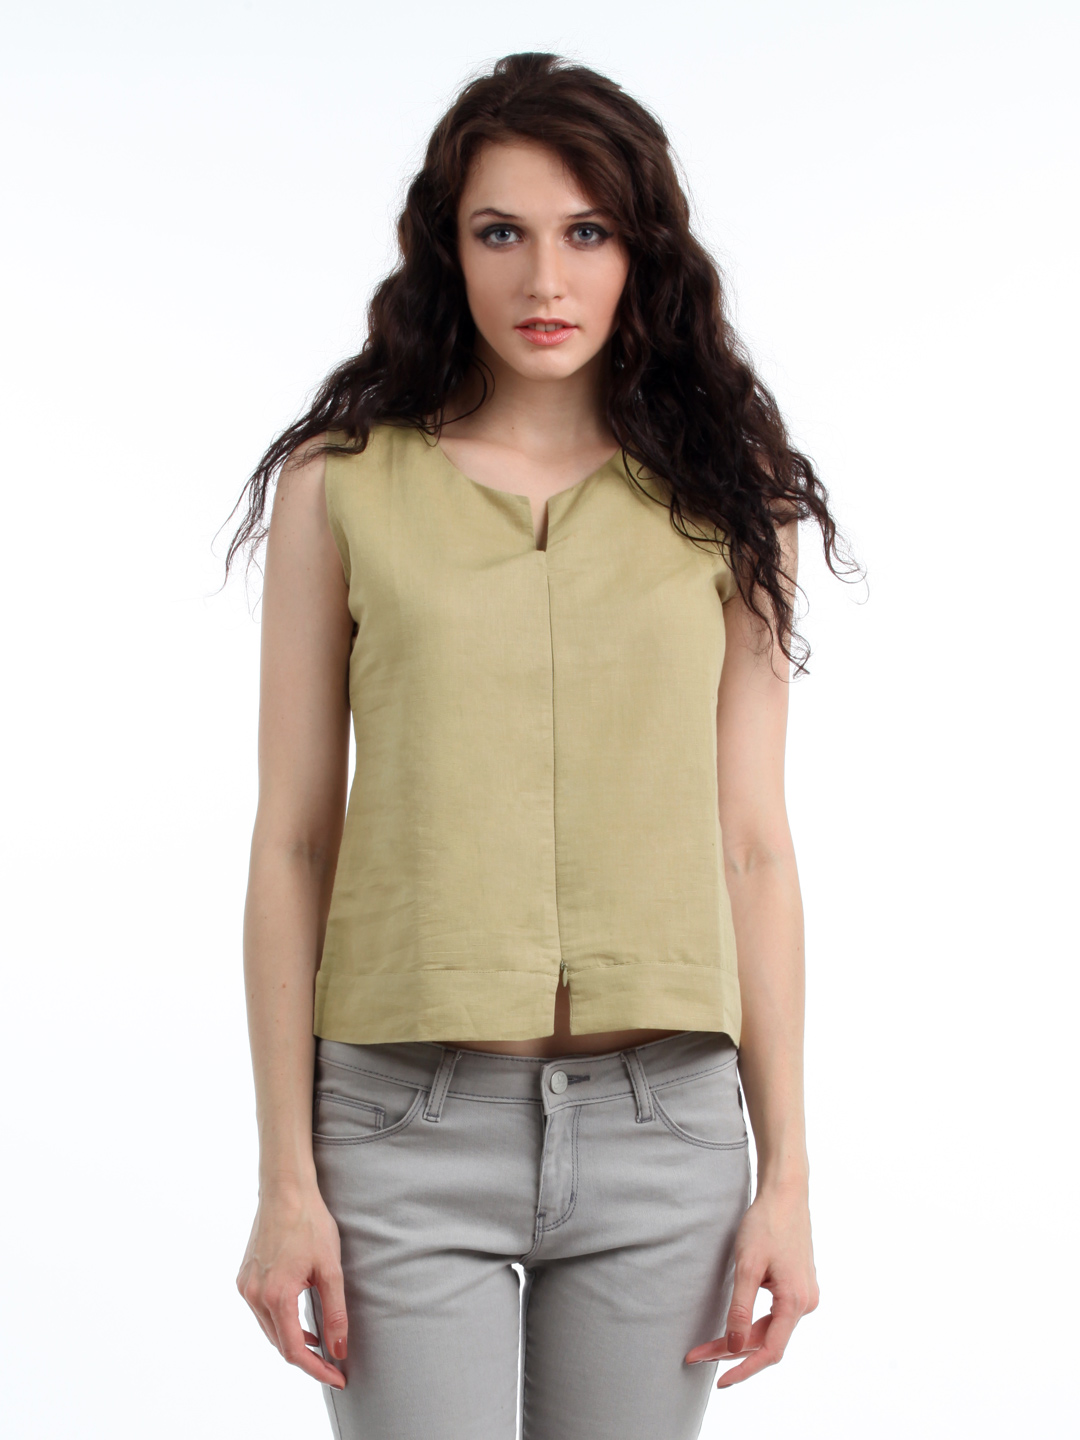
Fabindia Women Beige Top
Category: Apparel / Topwear / Tops
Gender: Women
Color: Beige
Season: Summer 2012
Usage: Casual